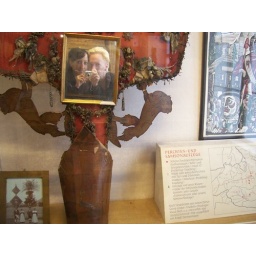
I love the way this came out! The mirror was behind glass in a display.